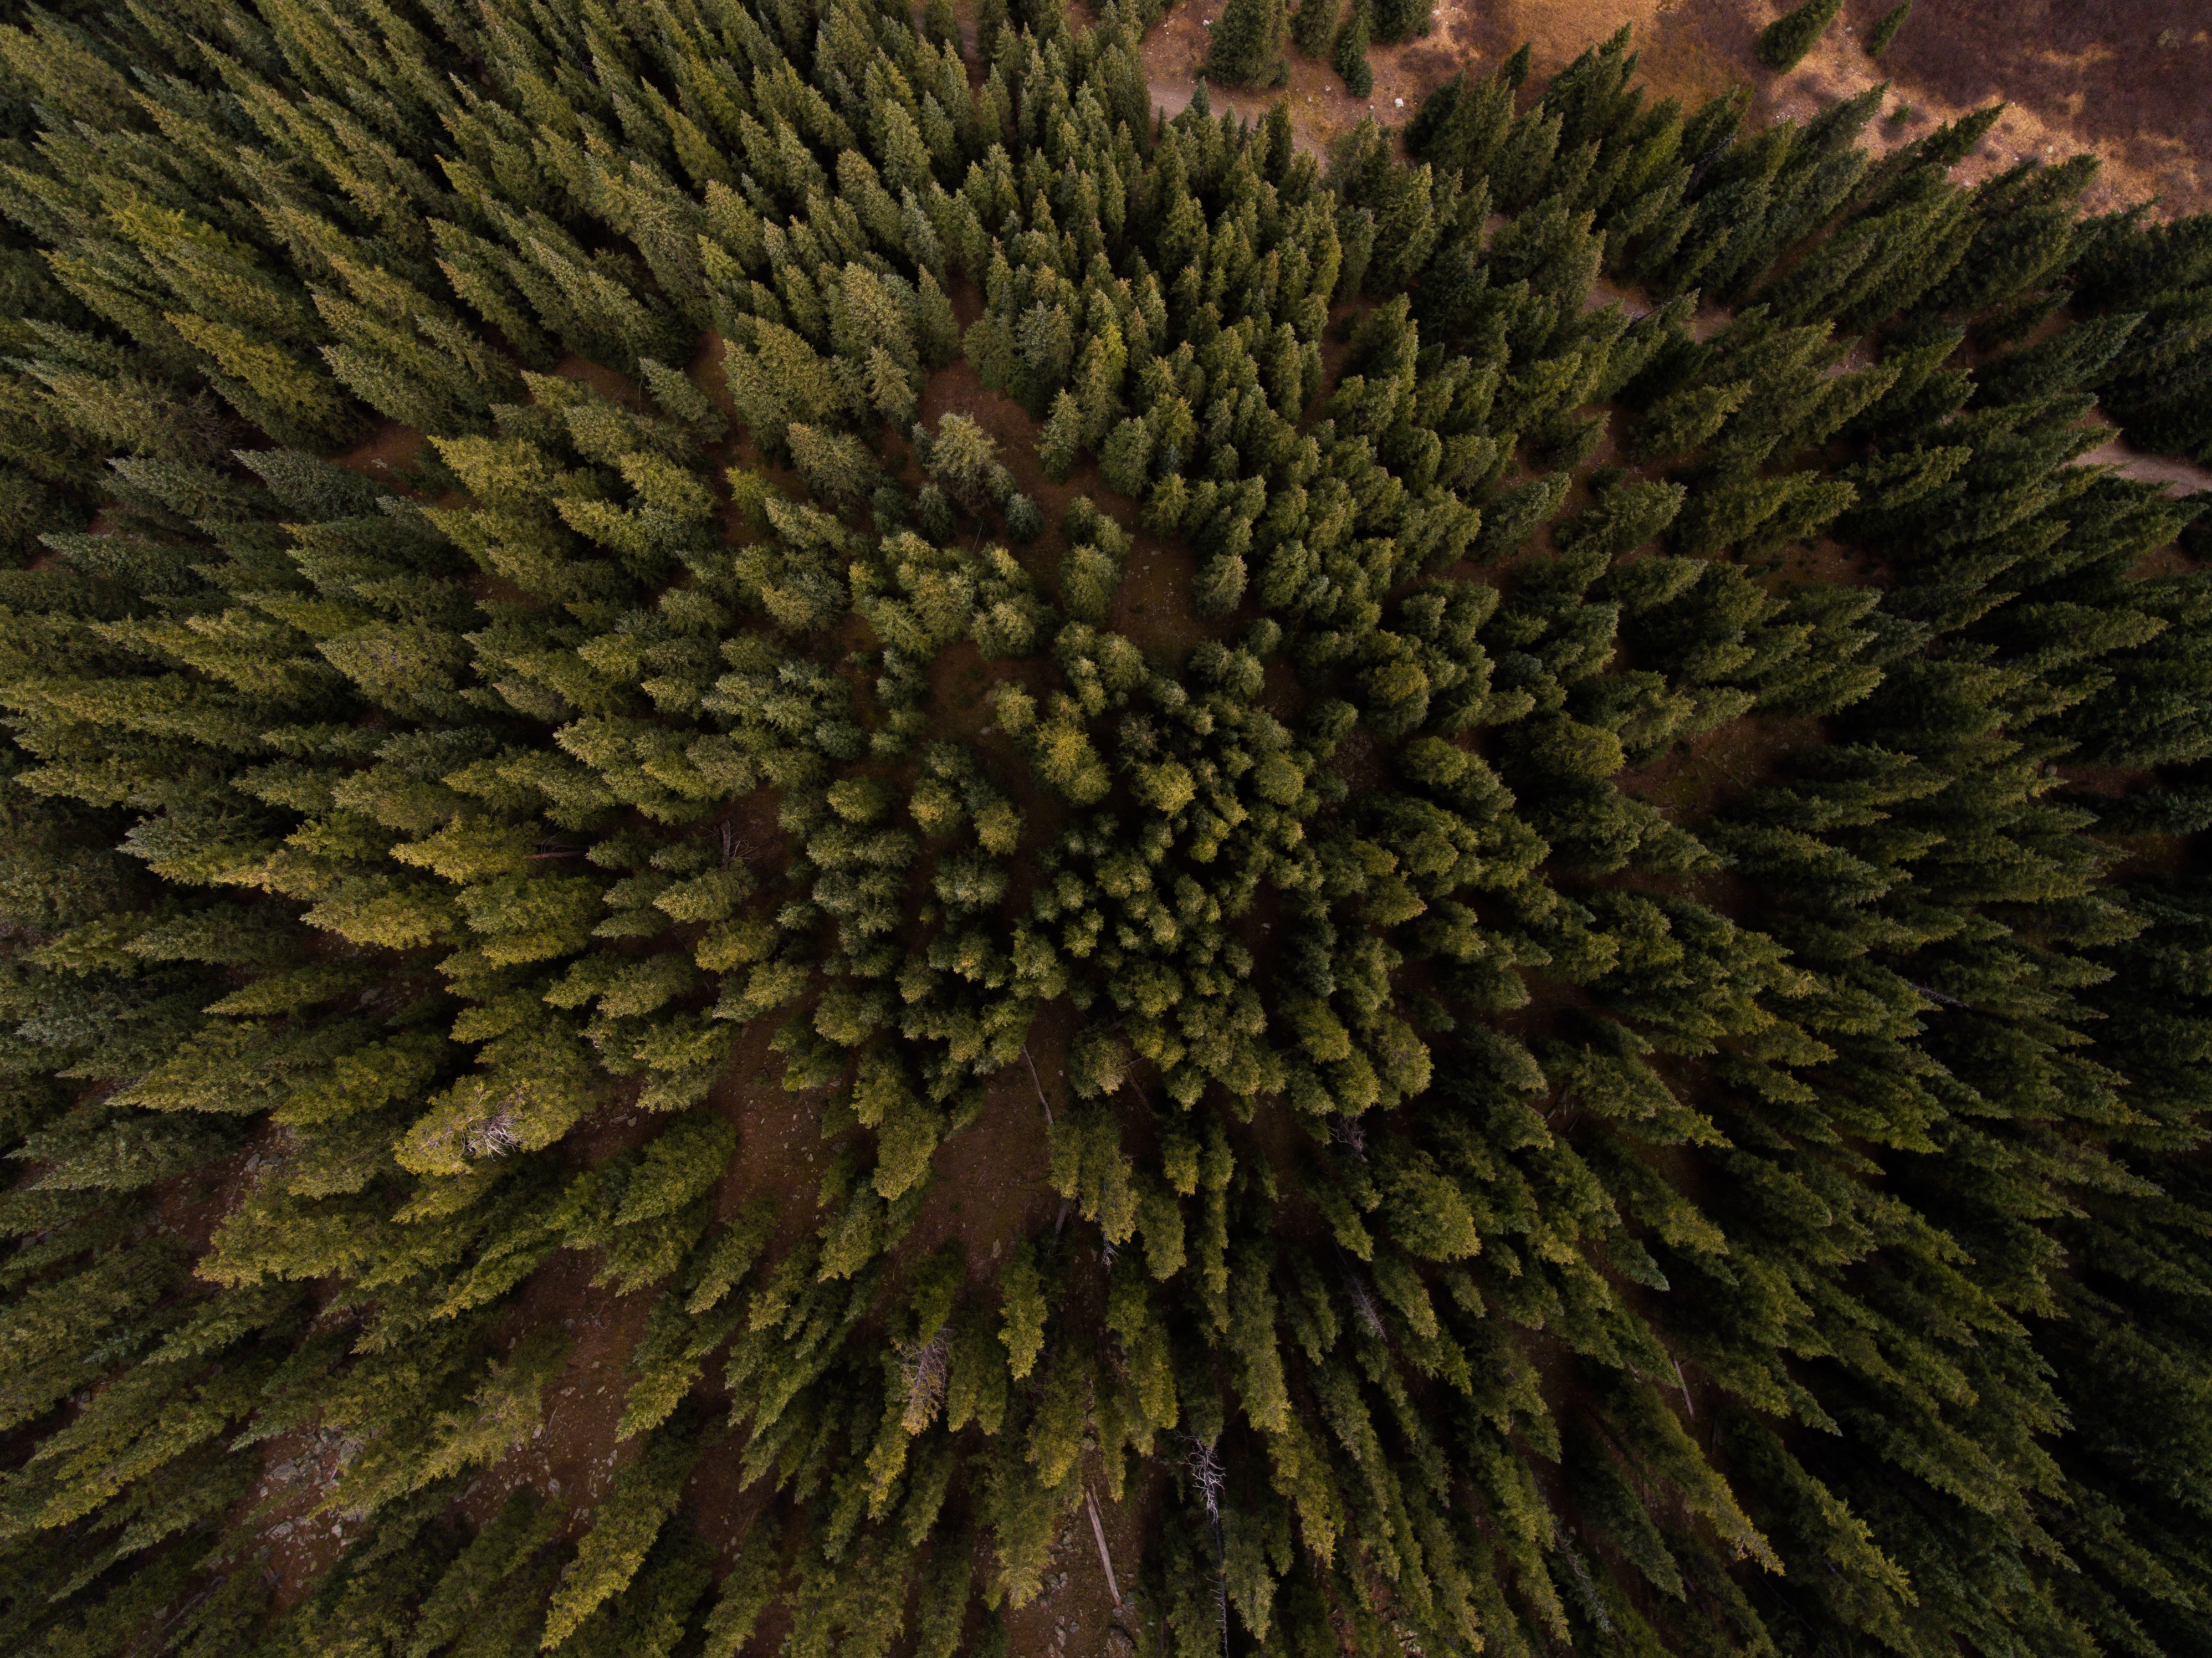
tree, grass, plant, leaf, flower, green, botany, flora, macro photography, flowering plant, daisy family, grass family, plant stem, woody plant, land plant